The Only Black Girls in Town

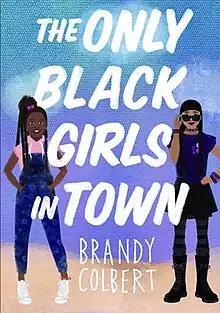
First edition book cover

The Only Black Girls in Town is a 2020 middle grade novel by Brandy Colbert about two Black middle schoolers who bond over their racial identity and find a mysterious journal in their attic.